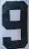
Number: 9